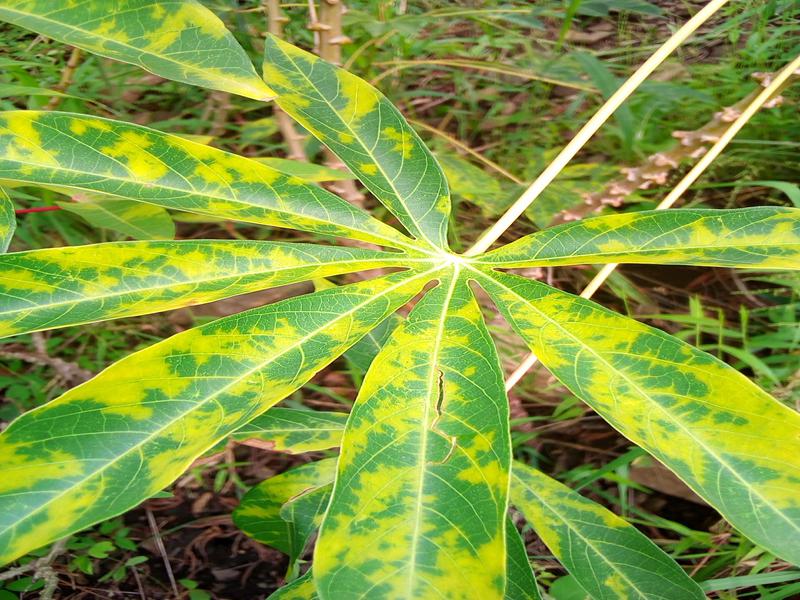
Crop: cassava
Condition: brown_streak_disease